Great shearwater

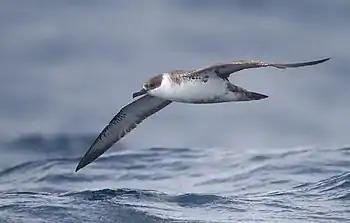
In flight

The great shearwater, like the sooty shearwater, follows a circular migration route, moving north up the eastern seaboard of first South and then North America, before crossing the Atlantic in August. It can be quite common off the southwestern coasts of Great Britain and Ireland before heading back south again, this time down the eastern littoral of the Atlantic.